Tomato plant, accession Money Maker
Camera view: vertical (180 deg); turntable rotation: 210 degrees
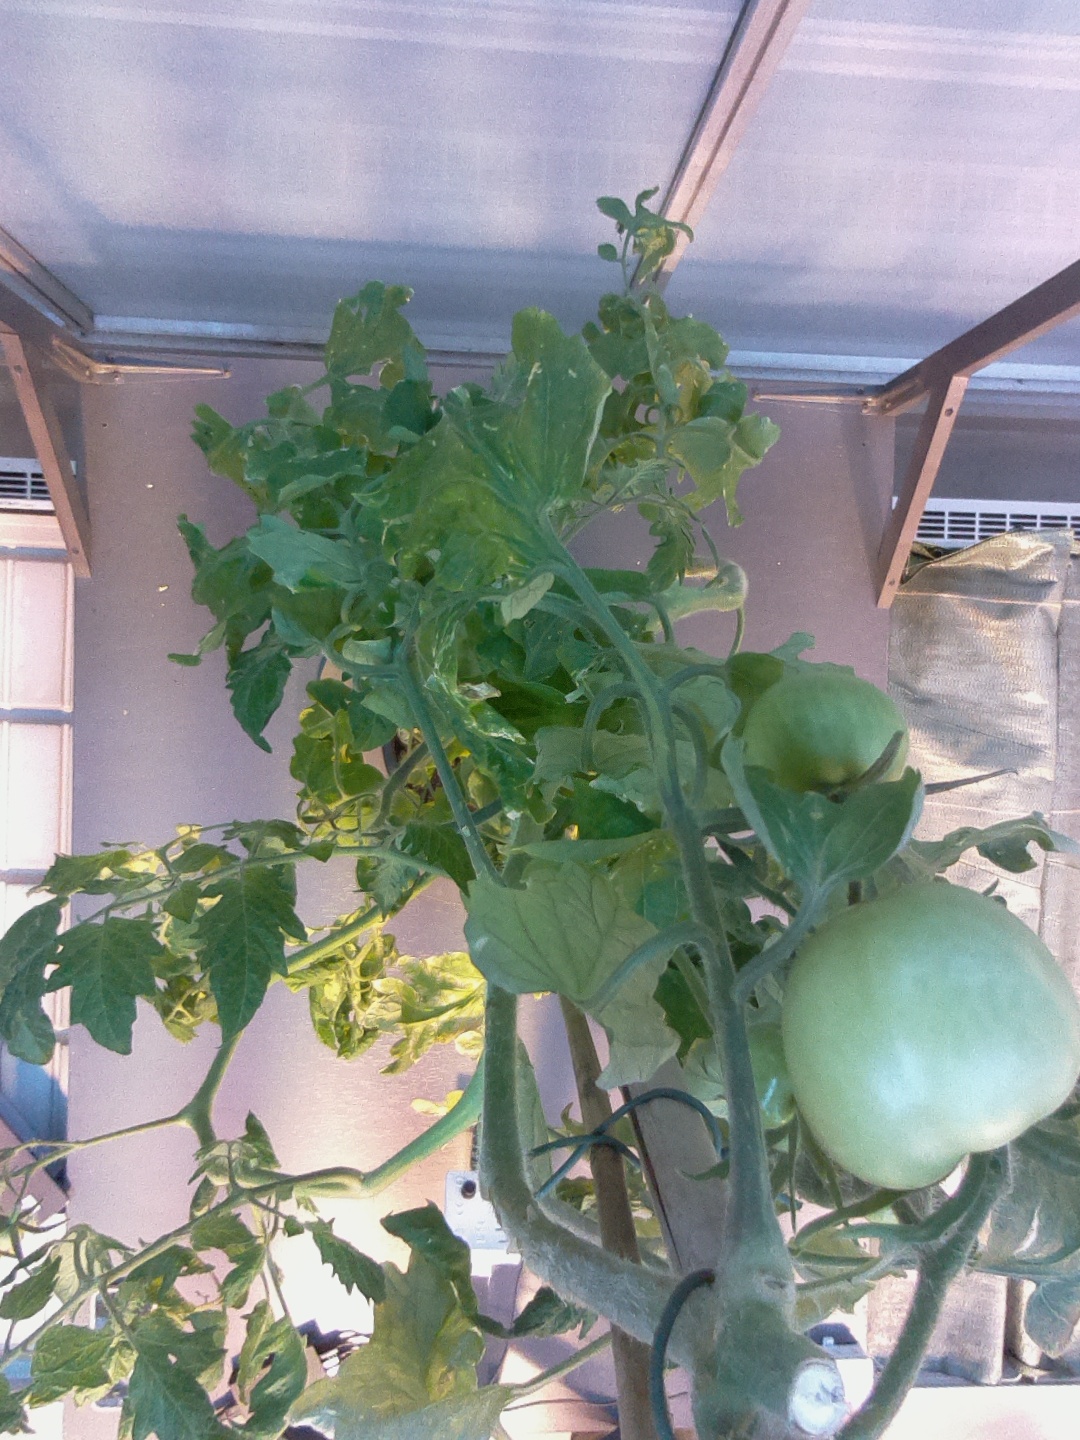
BBCH growth stage 76: 60%-70% of final fruit size